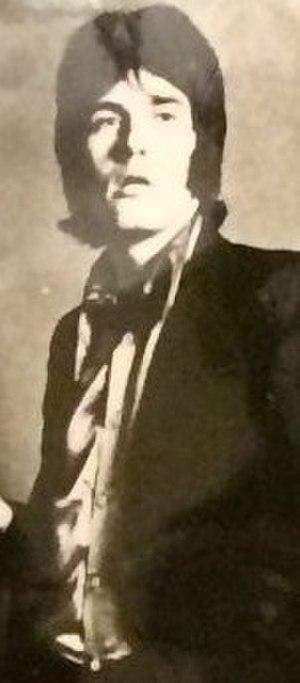
Rod Evans, né le 19 janvier 1947 à Slough, est un chanteur britannique.